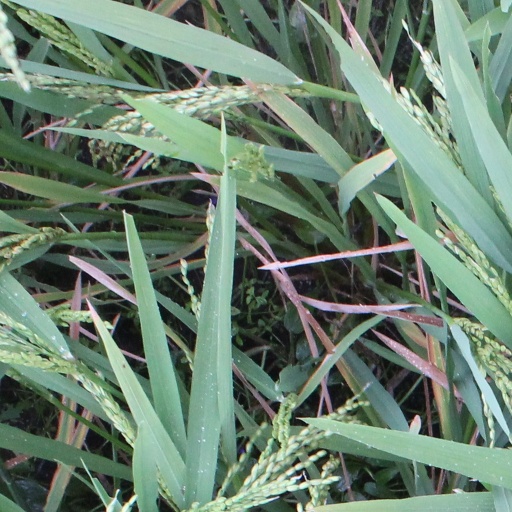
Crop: rice